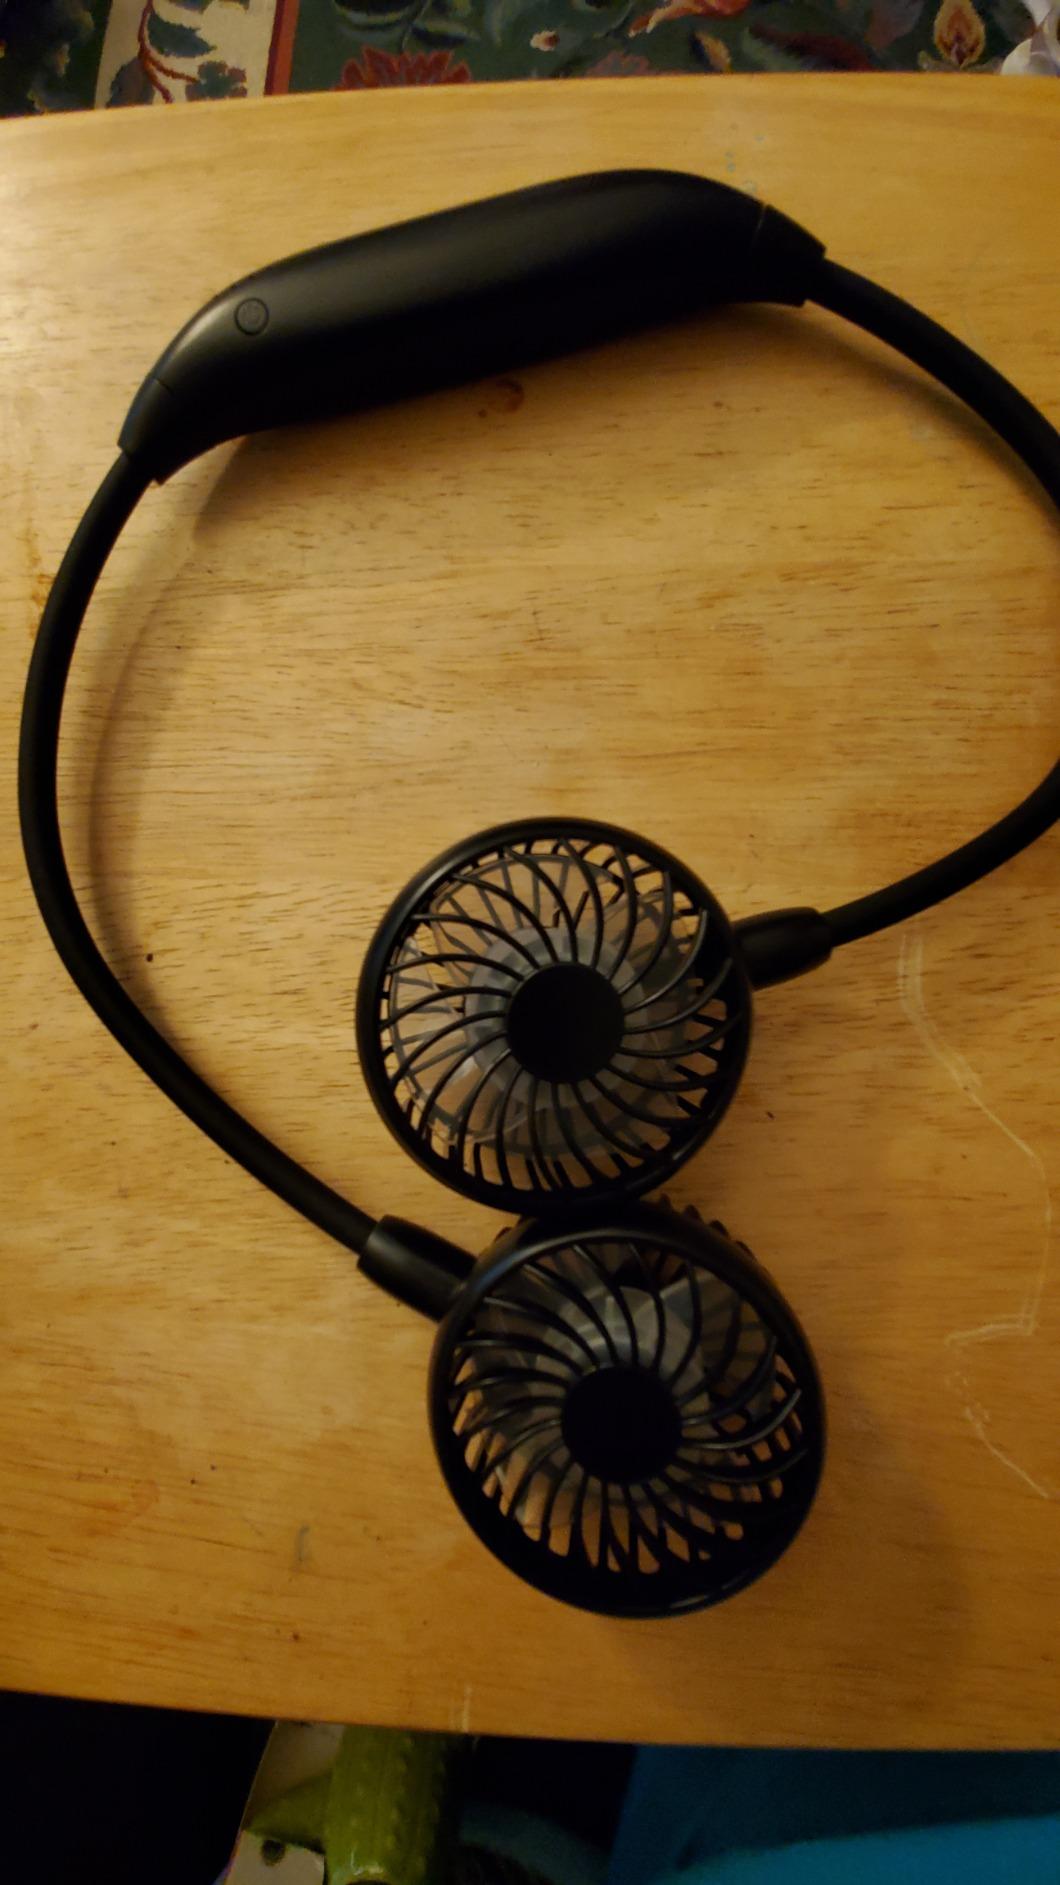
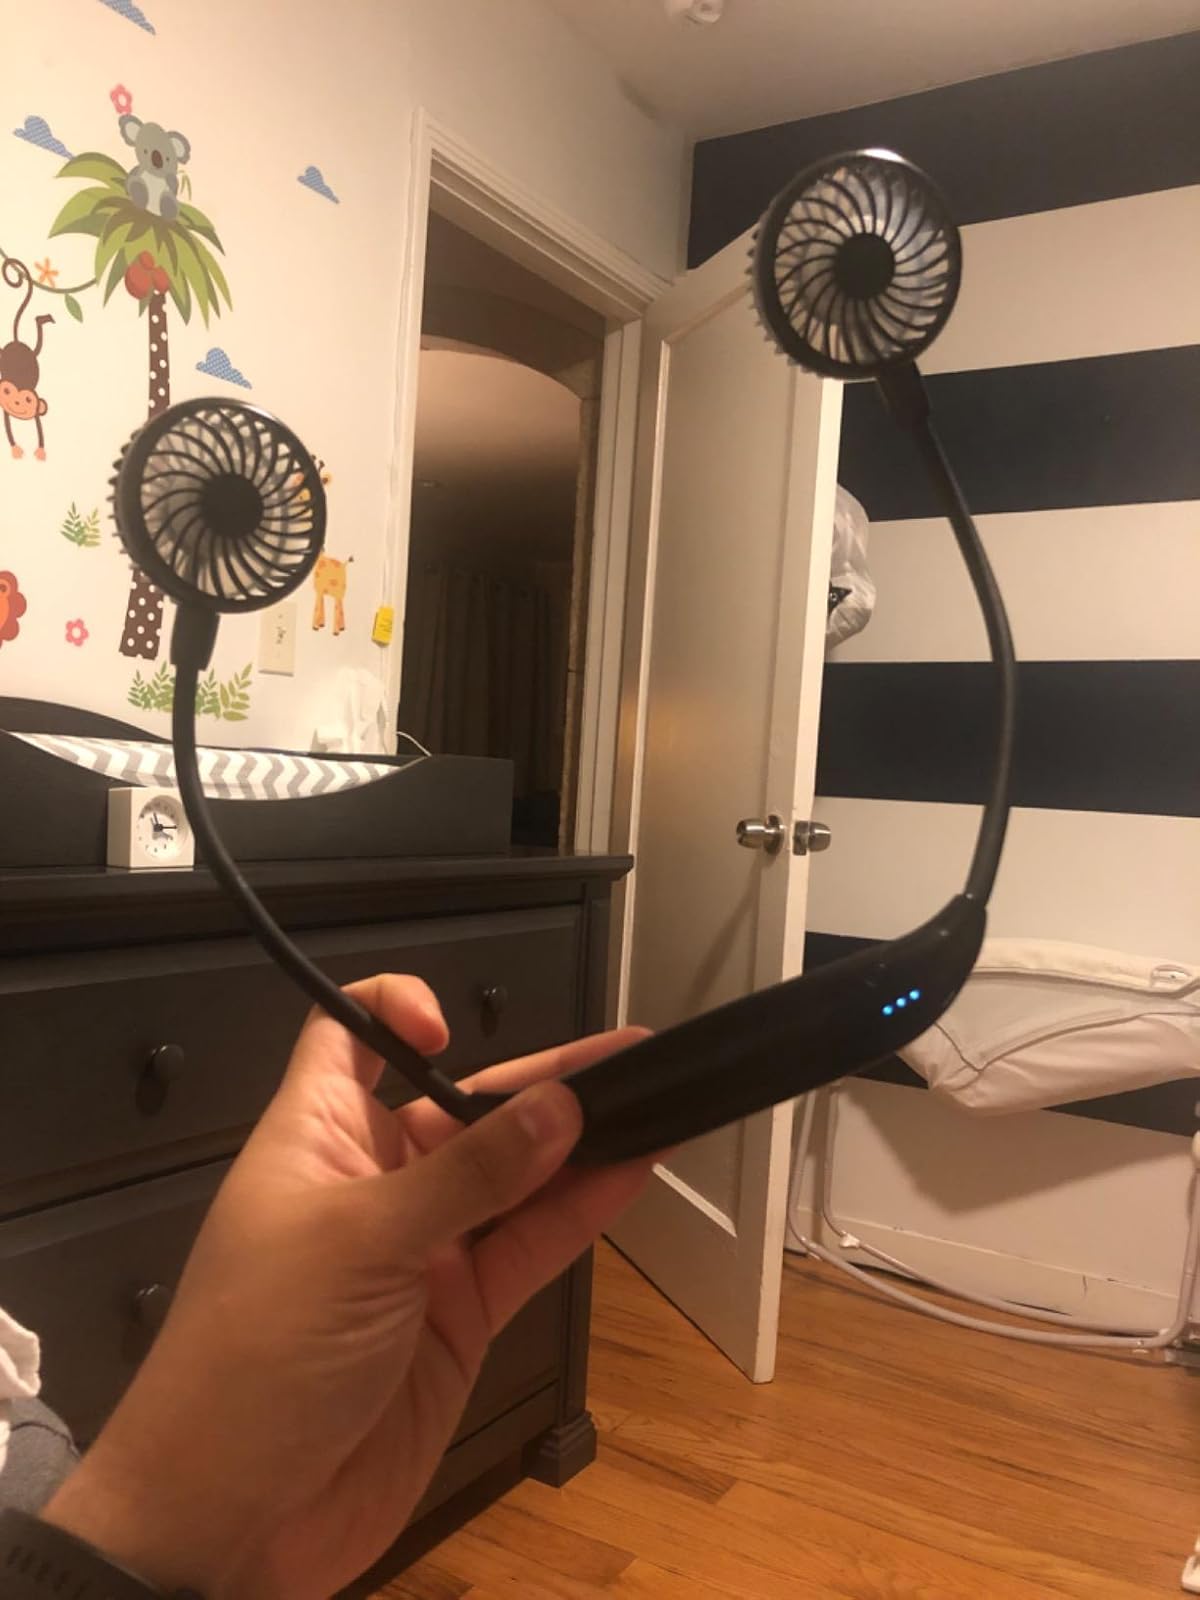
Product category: fan
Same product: yes